Describe the emotion expressed in this image:  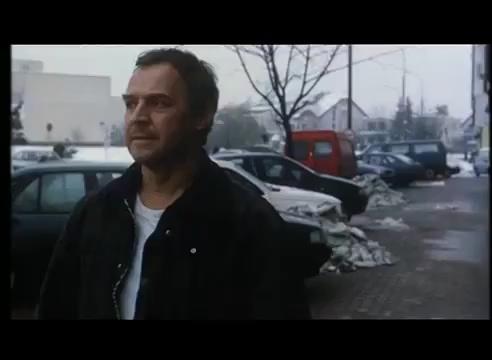
This person displays Pain, valence and arousal with low intensity.